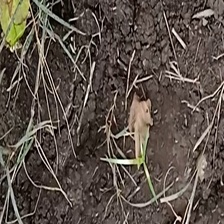
Weed species: Harali_(Cynodon_dactylon)